Flag and seal of New Hampshire

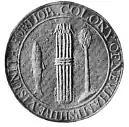
Colony Seal

On July 1, 1774, the First Provincial Congress met for the first time in Exeter, and subsequently they discarded every "Royal," including the previous "George the III" seal.